Wildlife of Laos

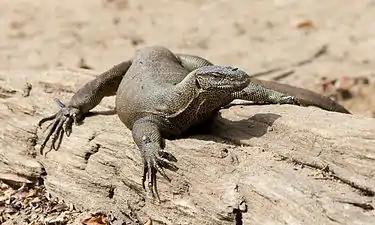
Bengal monitor

Other reptiles include two monitor lizards, the Bengal monitor ("Varanus bengalensis") and Asian water monitor ("Varanus salvator"). The Siamese crocodile ("Crocodylus siamensis") is found in the rivers and swamps and is critically endangered. The elongated tortoise ("Indotestudo elongata") is found in Laos, as well as two species of turtle, the Amboina box turtle ("Cuora amboinensis") and Cantor's giant softshell turtle ("Pelochelys cantorii").